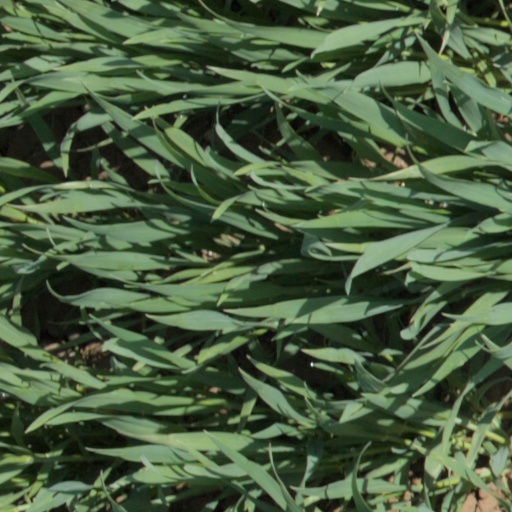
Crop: wheat